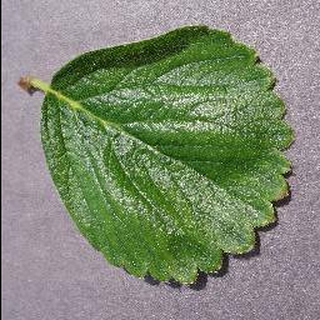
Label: healthy_strawberry